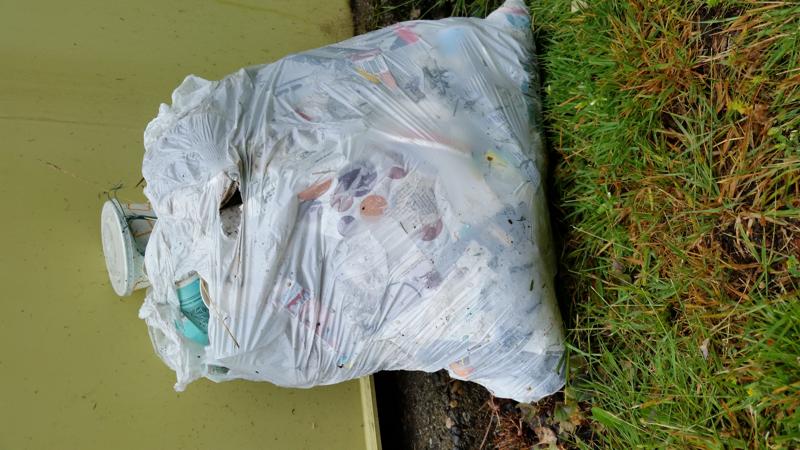
Waste category: trash